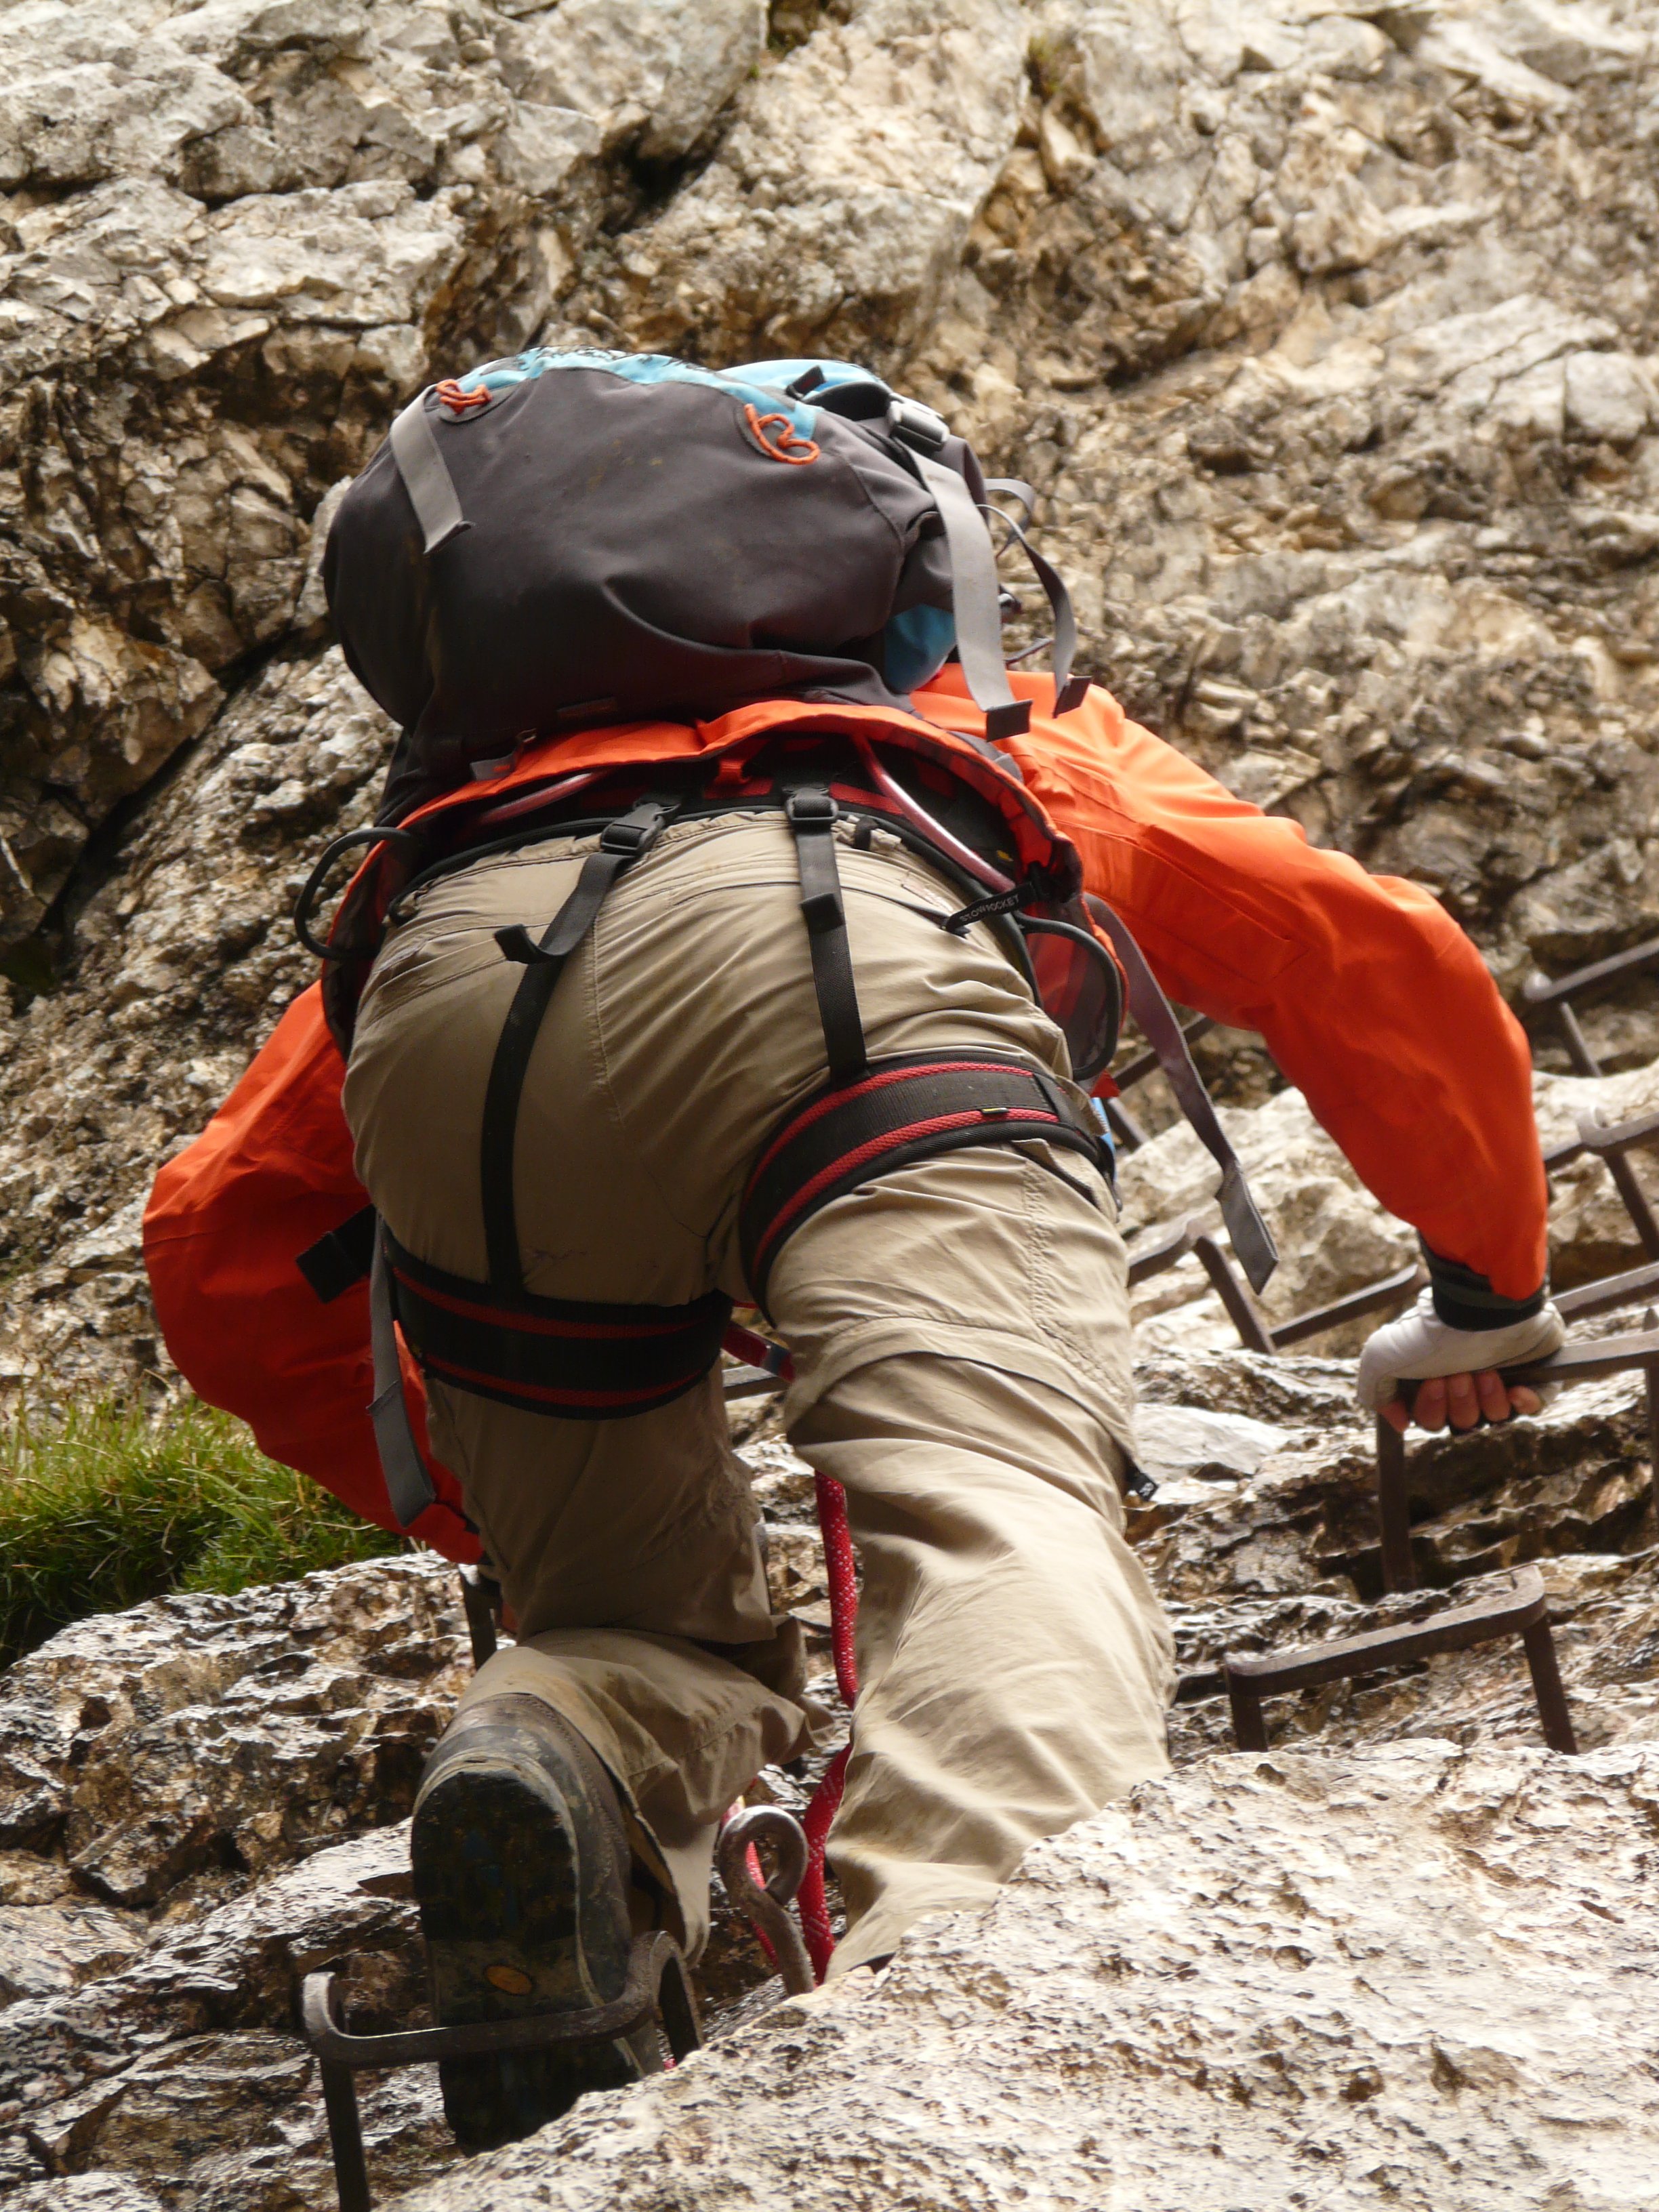
walking, hiking, adventure, backpack, recreation, hike, soil, climbing, climber, extreme sport, climb, mountaineering, tour, geology, backpacking, risk, bergtour, outdoor recreation, red fl h, geological phenomenon, friedberger climbing